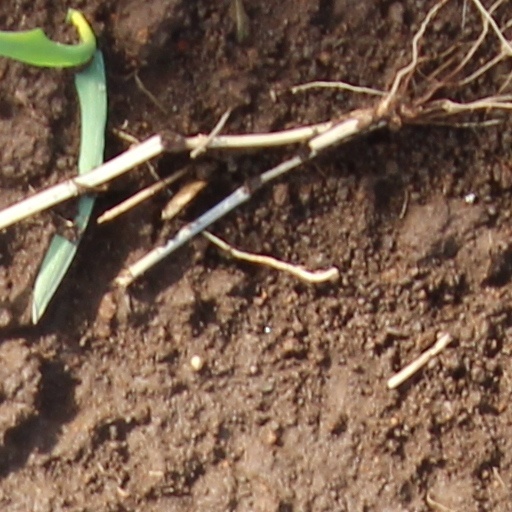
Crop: wheat